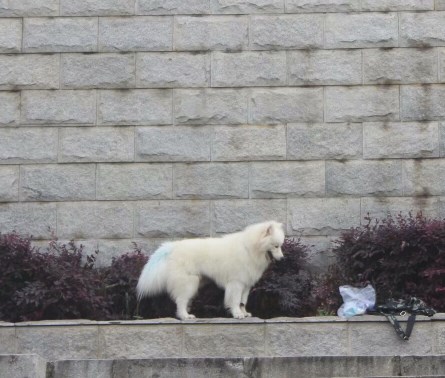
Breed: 2192-n000088-Samoyed